List of Offspring characters

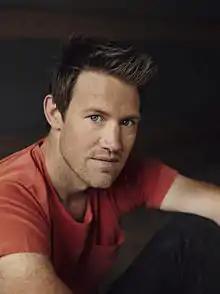
Eddie Perfect plays Mick Holland

Jimmy Proudman (played by Richard Davies) is Nina and Billie's younger brother. Jimmy is a free spirit, and has a thirst for experience. Unfortunately for Jimmy, his yearning to live a life of good times can sometimes clash with the rest of the Proudman clan. The introduction of Tammy sees Jimmy make the decision to settle down, however this is short-lived when Tammy leaves him at the altar after their whirlwind engagement. After a fling with Zara, a midwife at the hospital, Jimmy is forced to reassess his life.